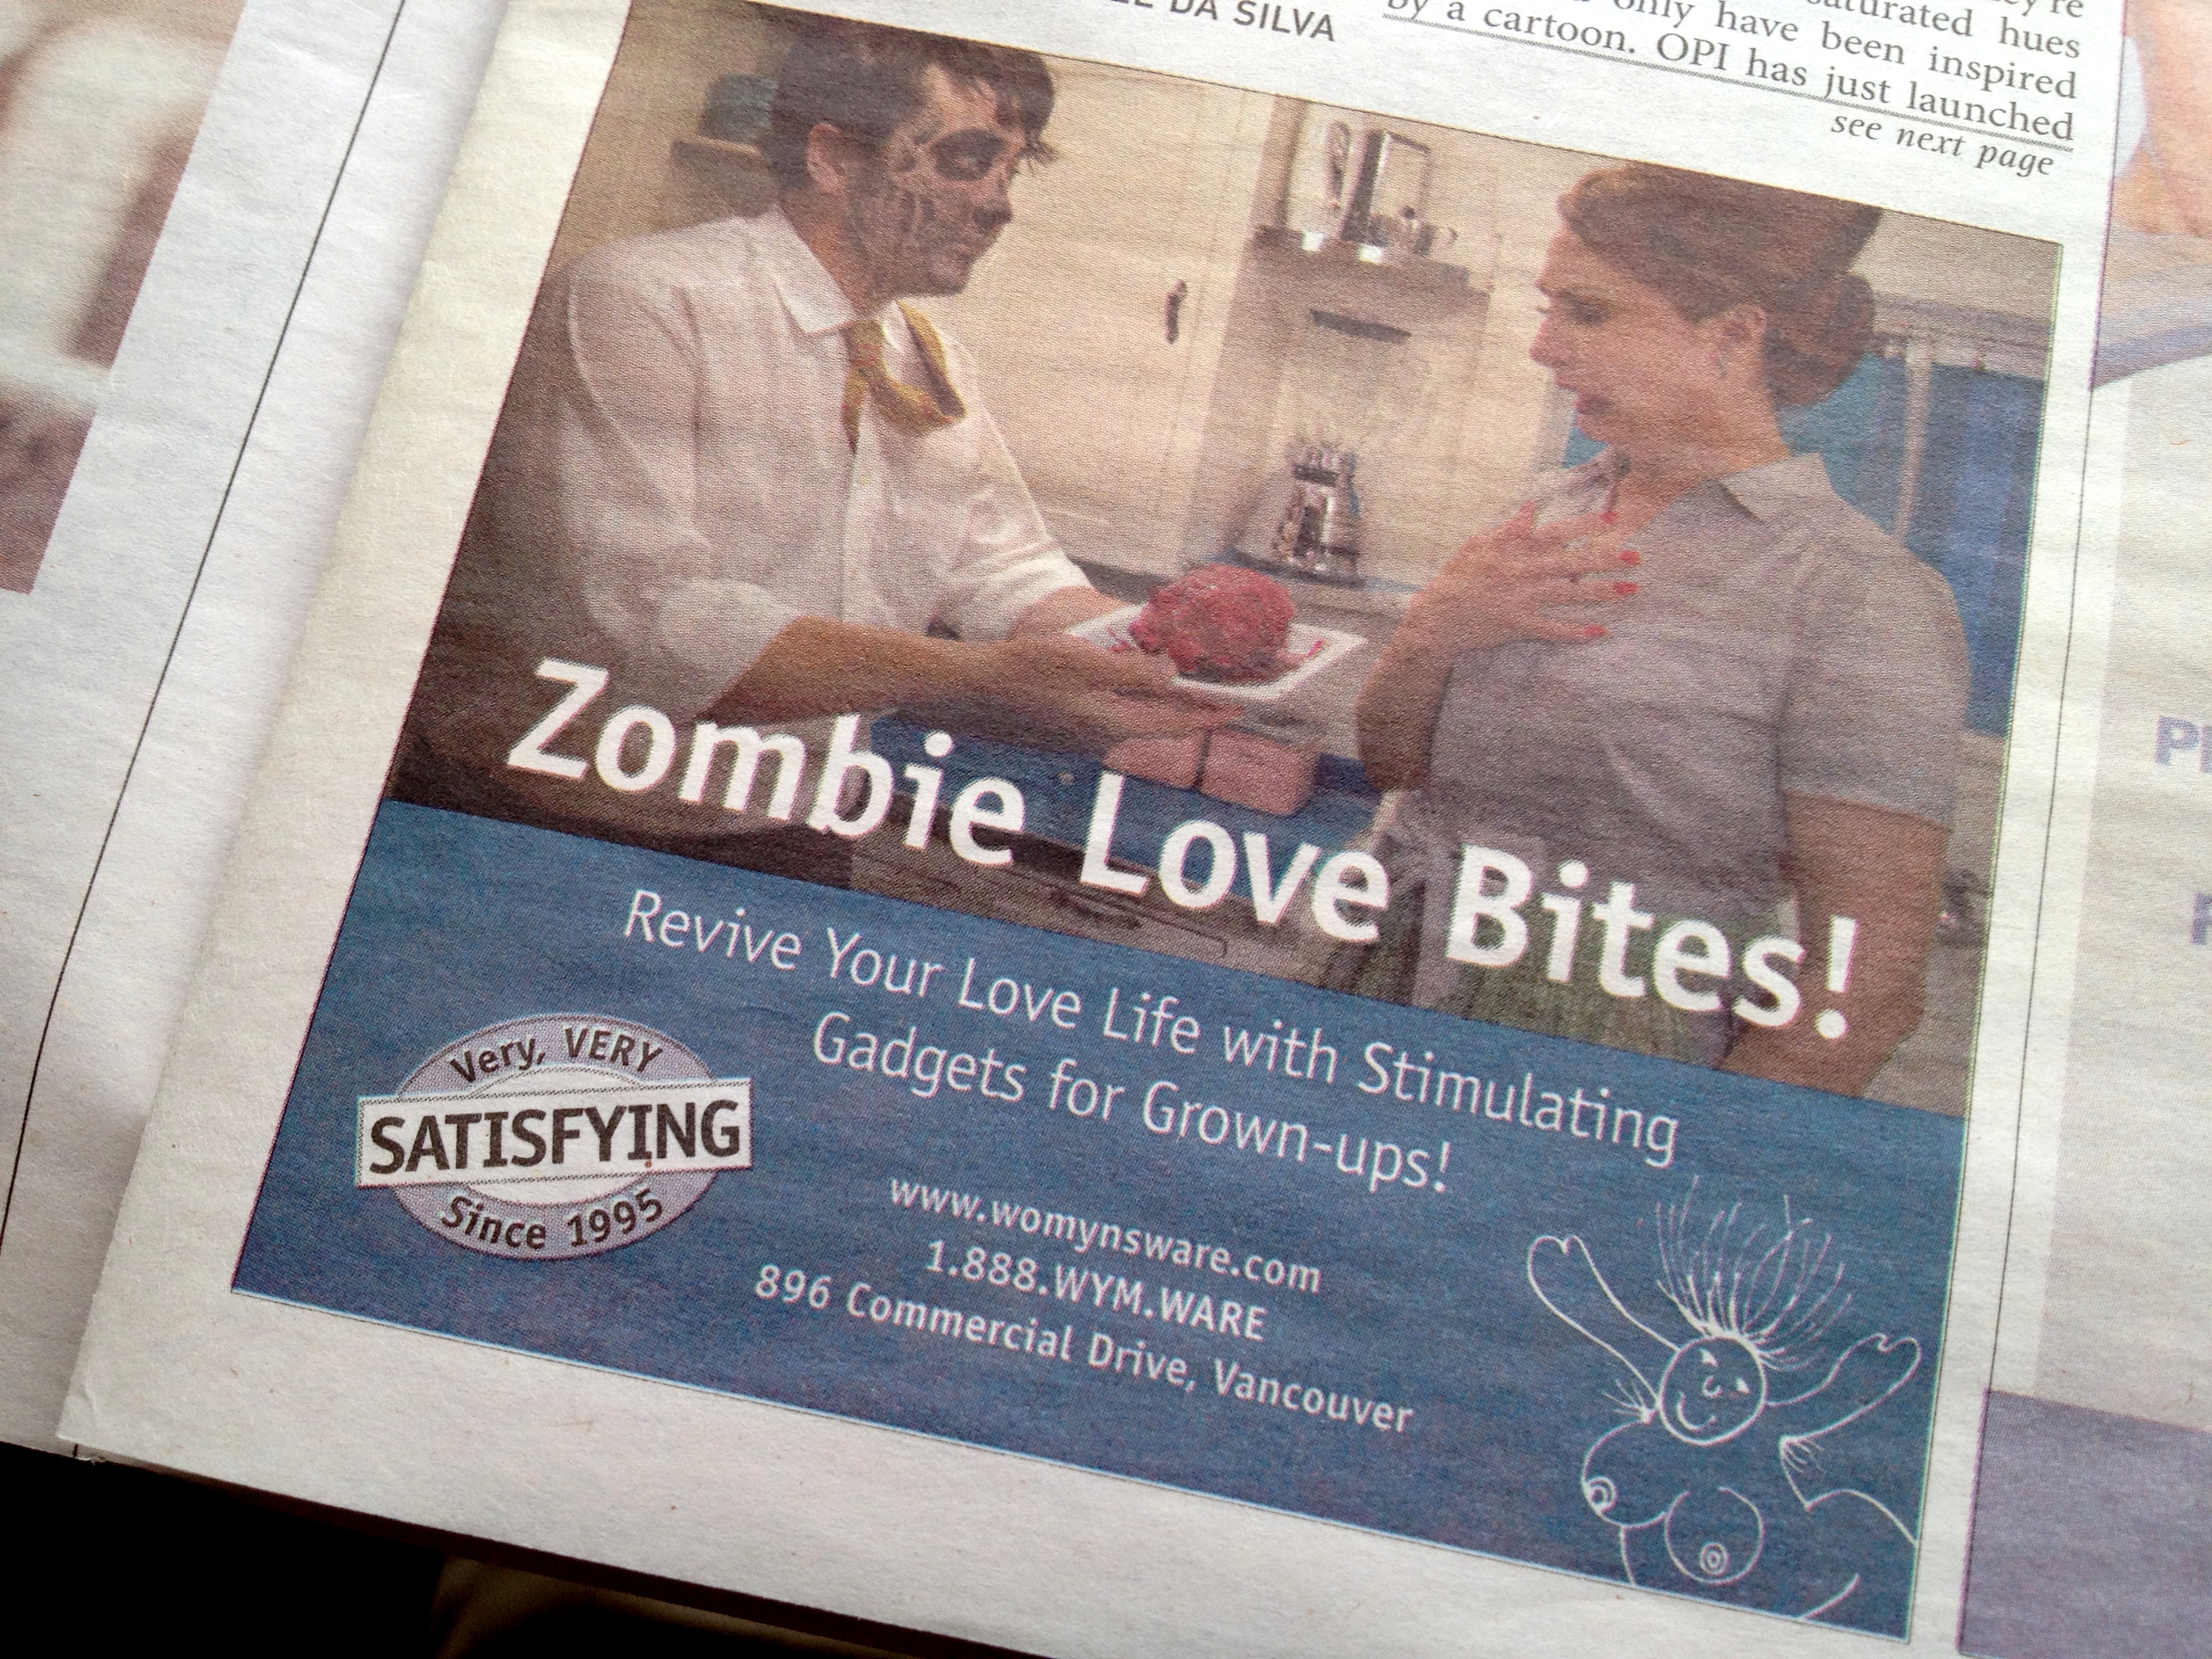
advertising, brand, art, poster